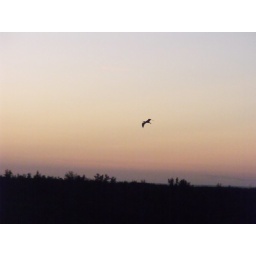
one roseate spoonbill flying in the dawn sky